Ansett New Zealand Flight 703

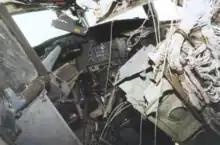
Cockpit of Flight 703 after the crash

The captain was 40-year-old Garry Norman Sotheran, who had 7,765 flight hours, including 273 on the Dash 8. The first officer was 33-year-old Barry Brown, who had 6,460 flight hours, including 341 on the Dash 8. The flight attendant was 31-year-old Karen Anne Gallagher from Christchurch.